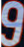
Number: 9